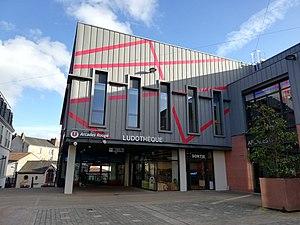
Super U cholet
Les Arcades Rougé sont un centre commercial de 1,8 hectare entièrement piéton situé dans le centre ville de Cholet, en Maine-et-Loire regroupant 33 enseignes dans les secteurs alimentaires, beauté/bien-être, culture/loisirs, prêt à porter et services. Il est situé dans le centre ville au 30 rue Bretonnaise à proximité du parc du Mail. La zone commerciale a été réalisée par la ville de Cholet. La promotion et la création des Arcades Rougé ont été assurées par les sociétés Multi Development France, Oréas et Hyacinthe promotion.